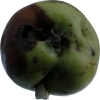
Label: Apple 12